Sonya Sklaroff

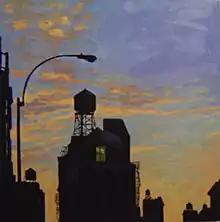
Sonya Sklaroff "Five Water Towers at Dusk"

Sonya Sklaroff, born on November 7, 1970, in Philadelphia, is a contemporary American painter renowned for her cityscapes of New York City. Her educational journey began at Friends' Central School and led her to the prestigious Rhode Island School of Design (RISD), where she earned her Bachelor of Fine Arts. At RISD, she won the Providence Art Award and was selected for the European Honors Program, studying under Friedrich St. Florian. Sklaroff later achieved her Master of Fine Arts from the Parsons School of Design in New York City, where she studied under luminaries such as Faith Ringgold and Glenn Goldberg. During her time at Parsons, she received a grant from the Port Authority of New York and New Jersey, which provided her with an artist's studio on the 91st floor of Tower 1 of the World Trade Center.